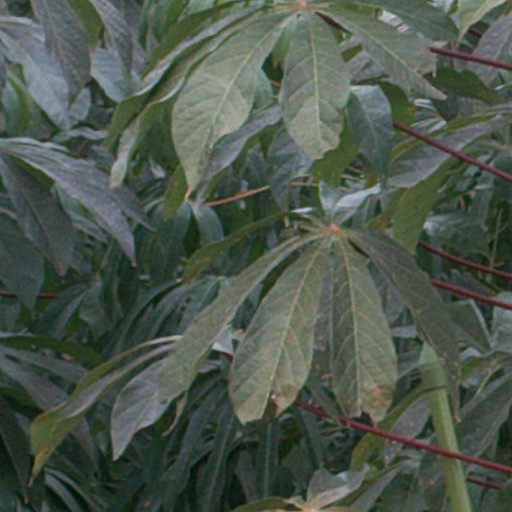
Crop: cassava